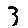
Label: 3